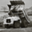
Label: truck